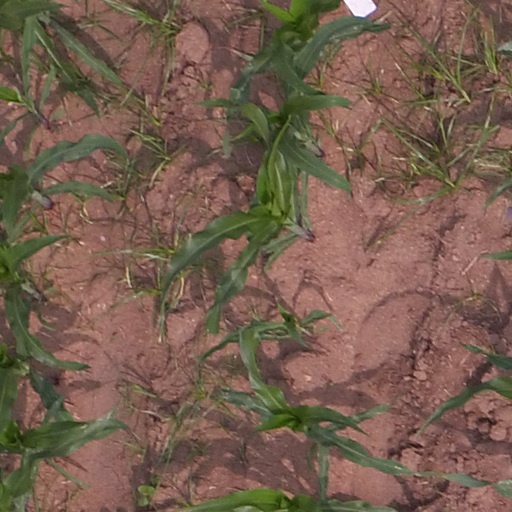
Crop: maize; corn